Ohio Farm Bureau Federation Offices

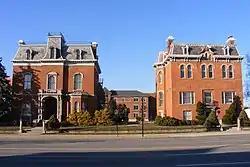

The Ohio Farm Bureau Federation Offices are two historic buildings in Downtown Columbus, Ohio. The buildings were listed together on the National Register of Historic Places in 1987. They are located at the junction of Interstate 71 and Broad Street, a heavily trafficked area.